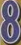
Number: 8